David Bedford

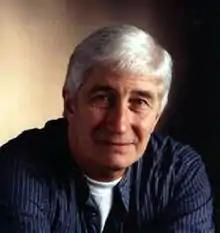

David Vickerman Bedford (4 August 1937 – 1 October 2011) was an English composer and musician. He wrote and played both popular and classical music. He was the brother of the conductor Steuart Bedford, the grandson of the composer, painter and author Herbert Bedford and the composer Liza Lehmann, and the son of Leslie Bedford, an inventor, and Lesley Duff, a soprano opera singer.